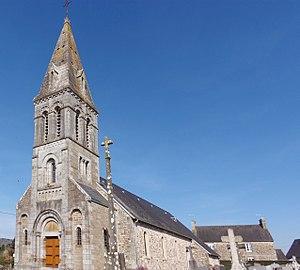
Bion (Normandie, France). L'église Saint-Pierre.